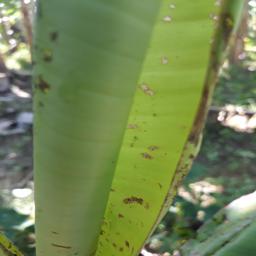
Label: BANANA APHIDS